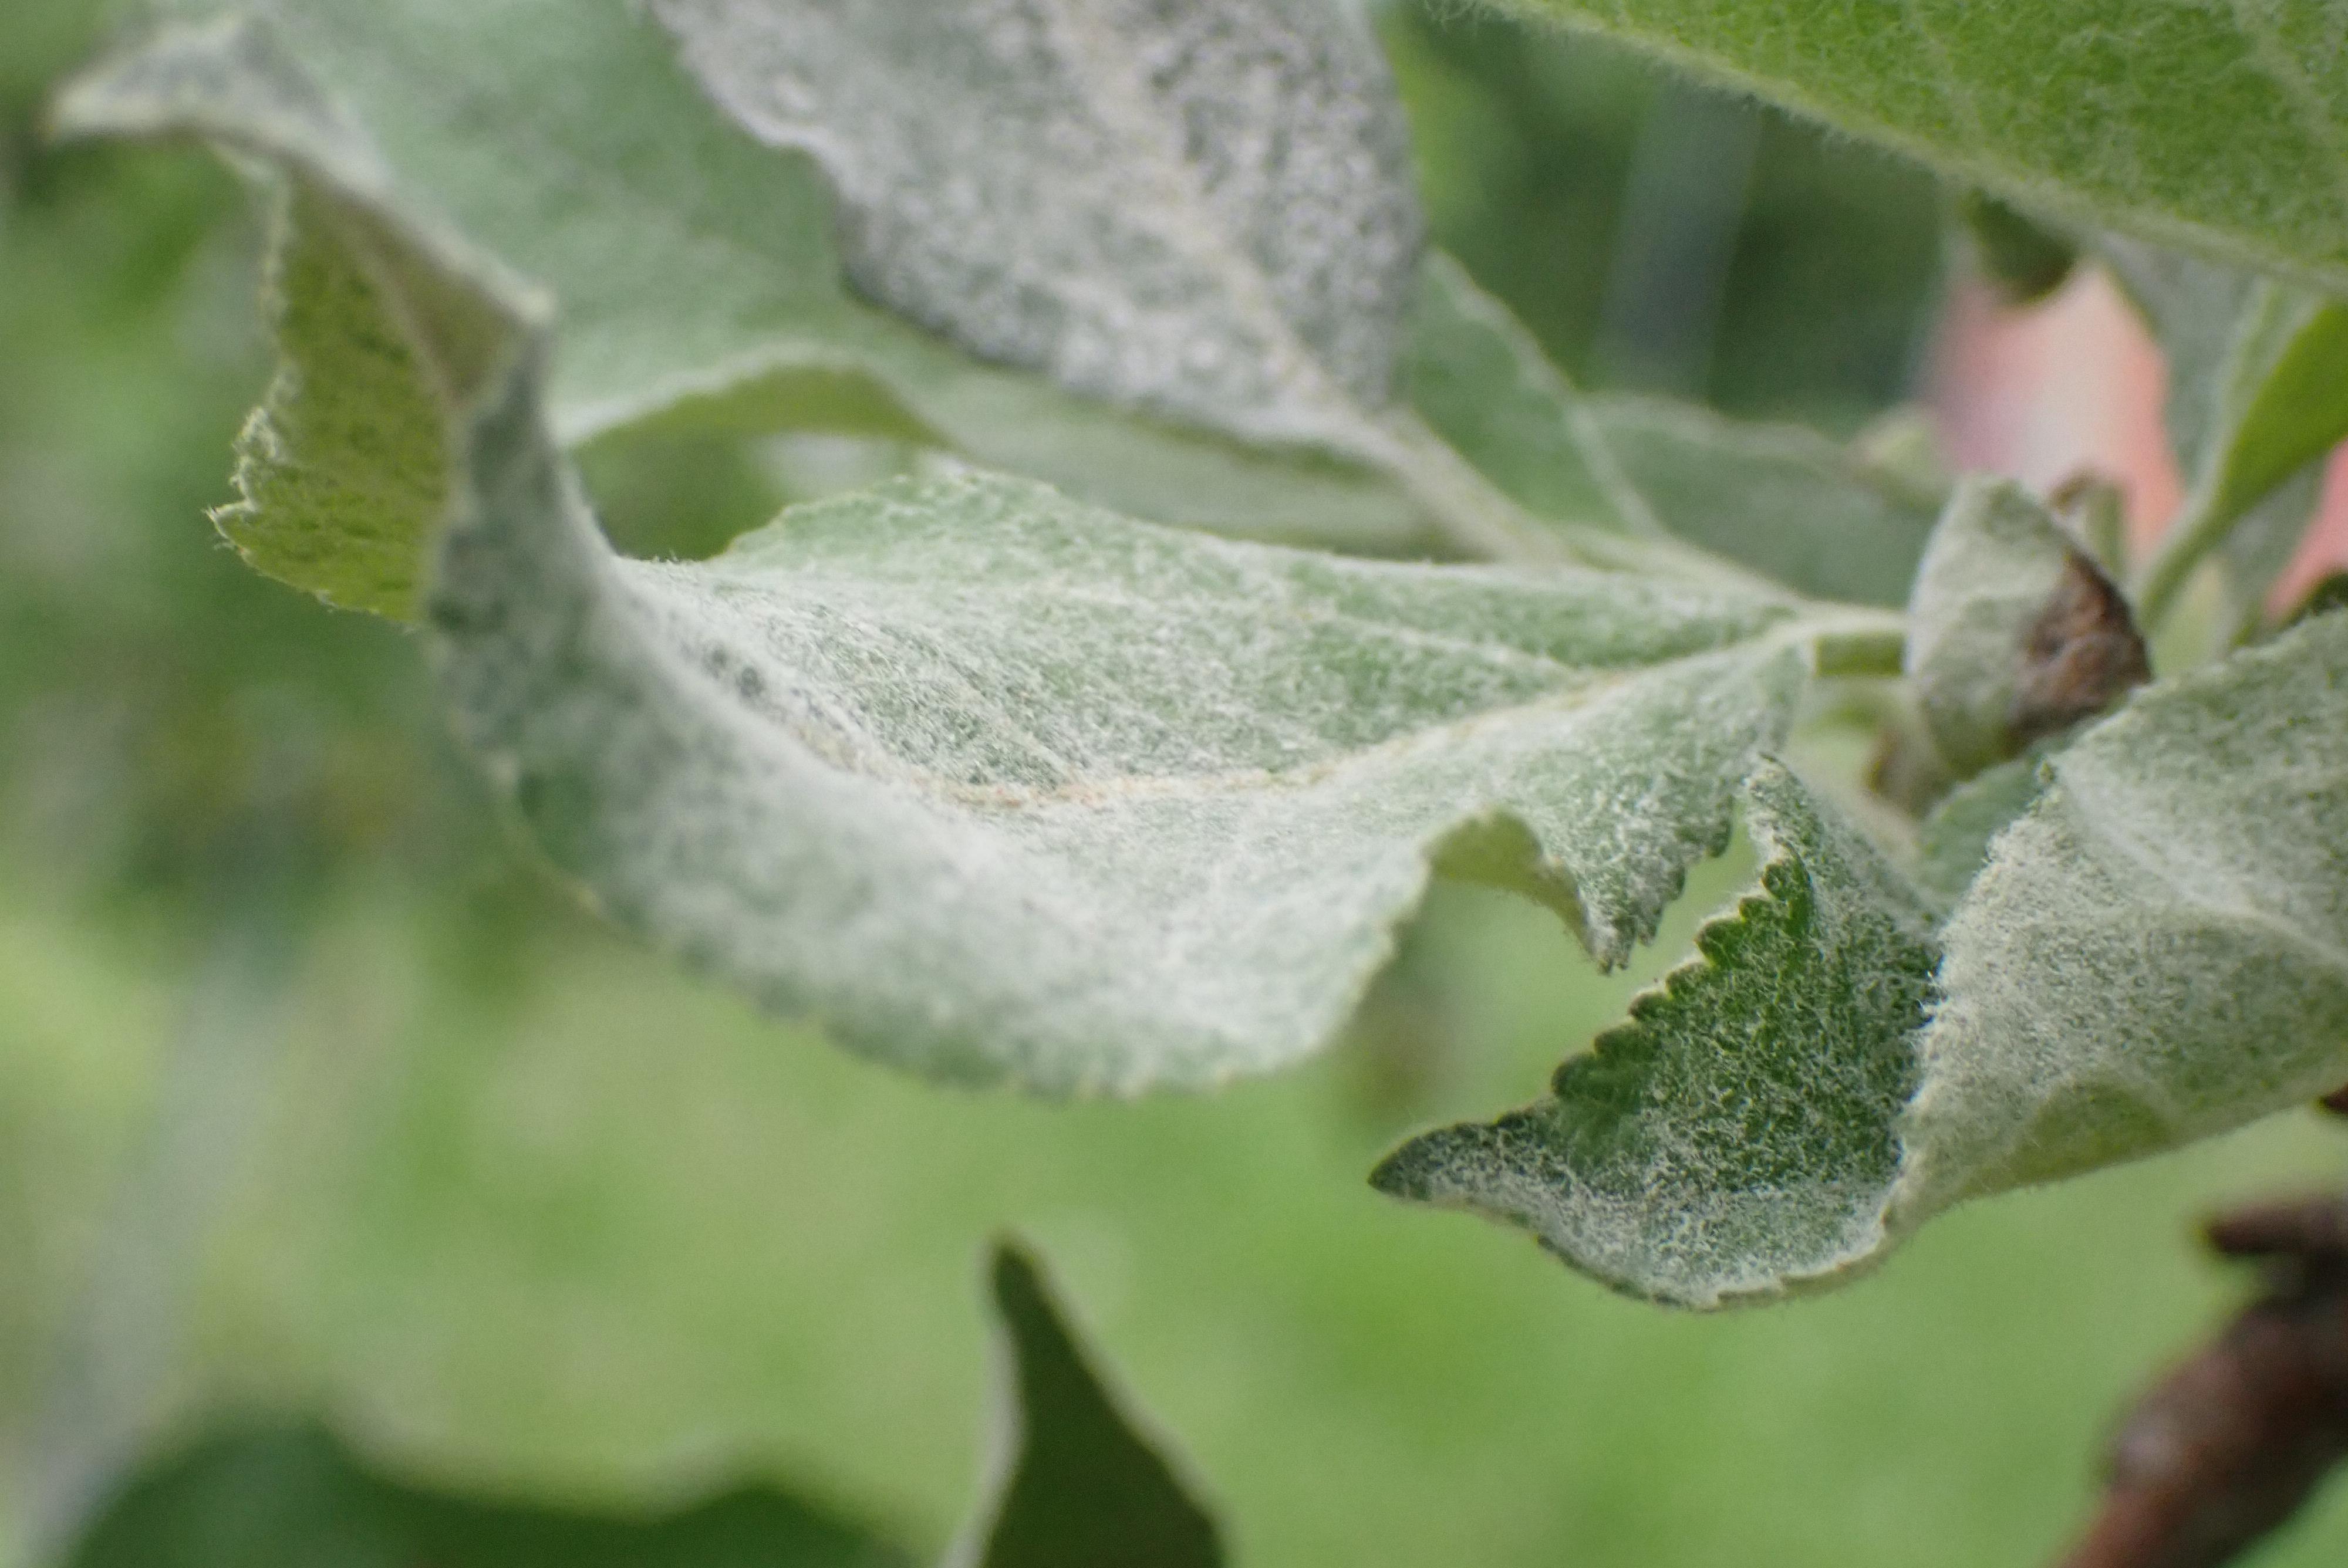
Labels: powdery_mildew